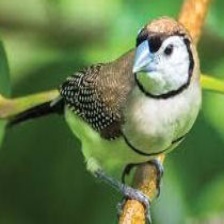
Species: DOUBLE BARRED FINCH
Scientific name: TAENIOPYGIA BICHENOVII
ImageNet parent category: house_finch